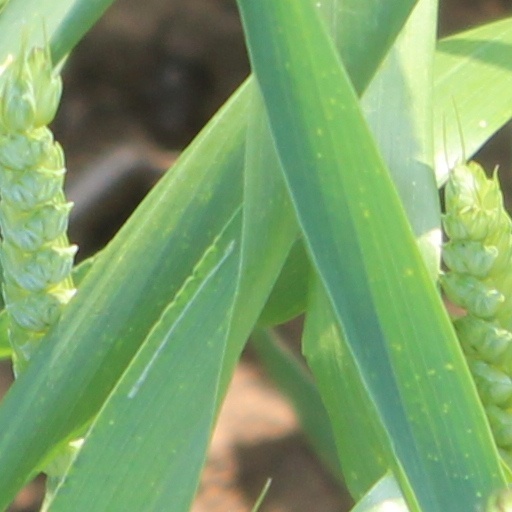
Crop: wheat